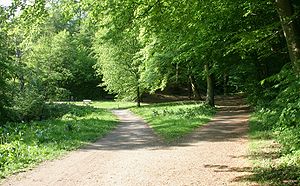
Marielundsskoven
Skoven har været et yndet udflugtsmål i over 100 år.
Marielundsskoven i Kolding, Danmark.
Marielundsskoven er beliggende i Kolding. Den strækker sig fra Ndr. Ringvej rundt om Marielundssøen til Kolding Skov og Bramdrup Skov i nord. Marielundsskoven afgrænses ved Troldhedebanestien mod øst til Bornholmerkvarteret, hvor bækken krydser under banestien. Skoven på vestsiden af Troldhedestien er Kolding Skov, mens den mod øst kaldes Bramdrup Skov. Der har dog altid været en del diskussion om navnene. Fra ca. 1910 til sidst i 1920’erne var Marielund byens mest yndede udflugtmål med mulighed for frokost i det fri, skøjteløb, koncerter og dans.